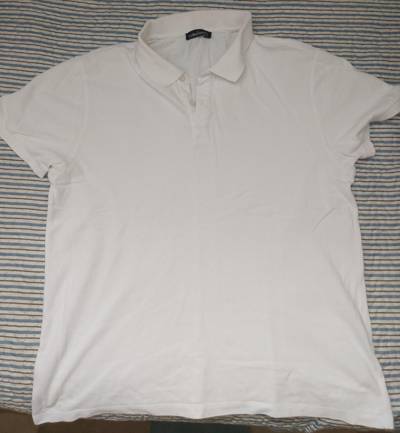
Waste category: clothes